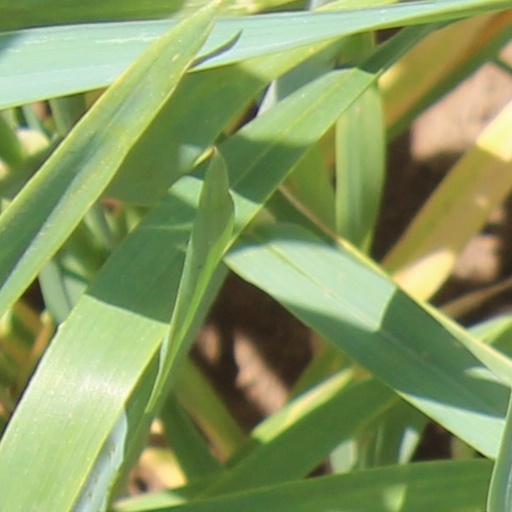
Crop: wheat